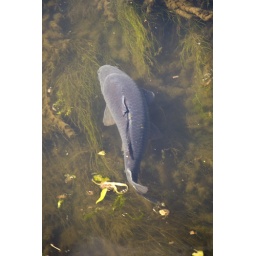
Huge fish photographed from a bridge in Marlow.